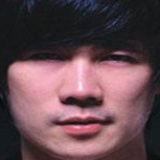
ca sĩ Khánh Phương